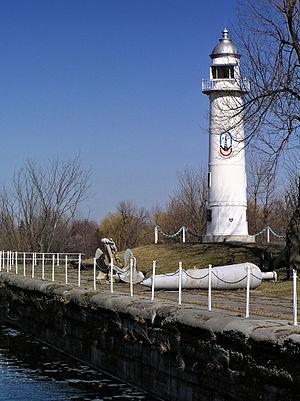
Pointe-des-Cascades est une municipalité de village située dans la municipalité régionale de comté de Vaudreuil-Soulanges au Québec. Elle se trouve dans le pays du Suroît dans la région administrative de la Montérégie.